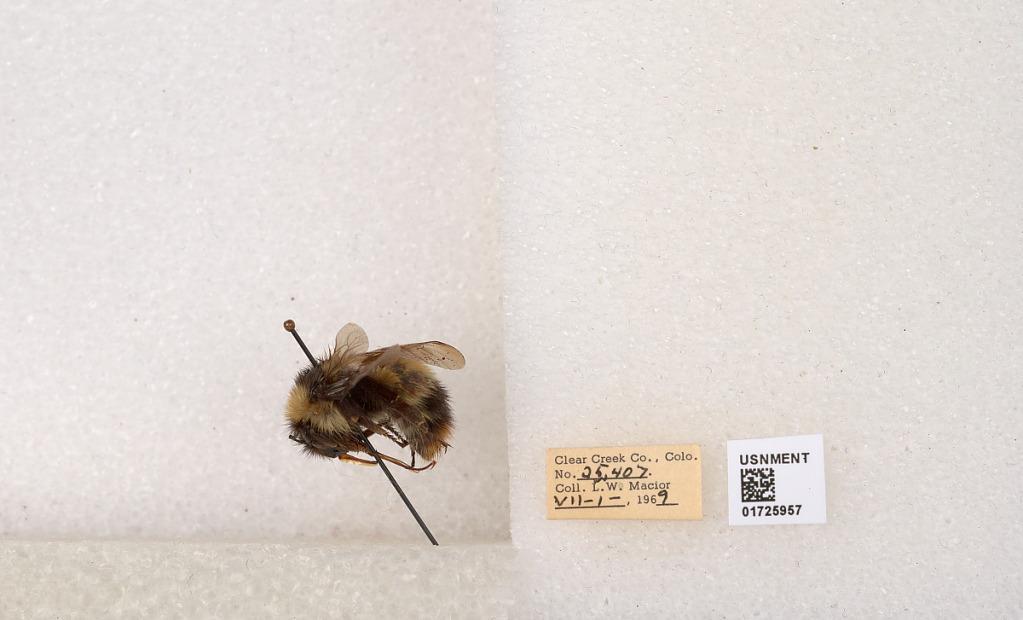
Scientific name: Bombus kirbyellus
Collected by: L. Macior
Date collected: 1969-7-1
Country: United States
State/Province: Ohio
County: Clear Creek
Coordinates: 39.6891, -105.644